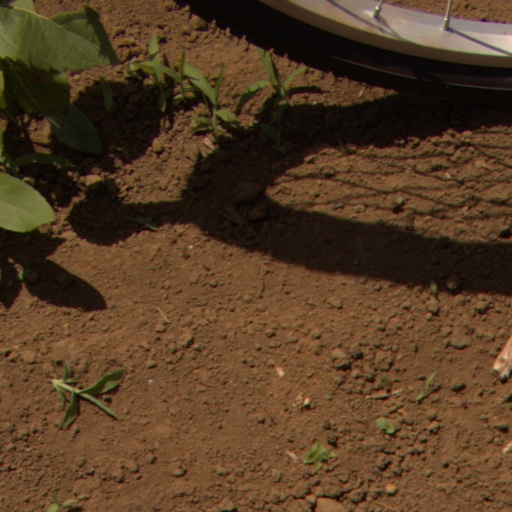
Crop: Jerusalem artichoke